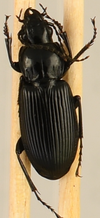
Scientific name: Pterostichus melanarius melanarius
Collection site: Steigerwaldt-Chequamegon NEON (STEI), plot STEI_005